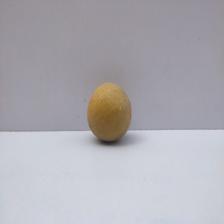
Size: Medium